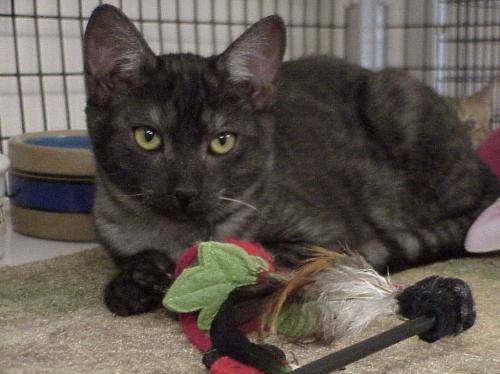
Label: cat